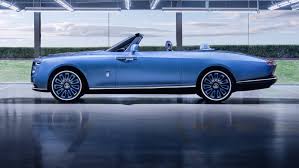
Vehicle type: Cars